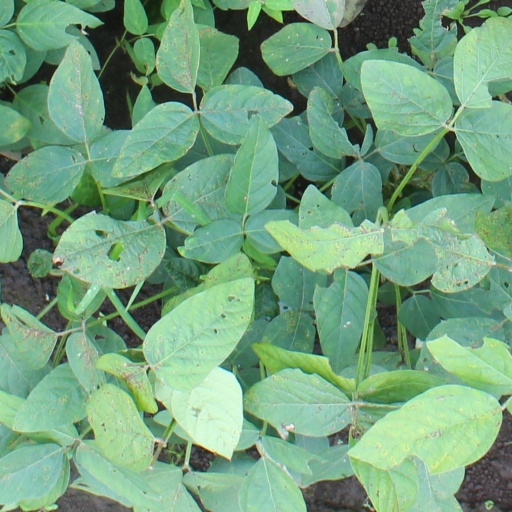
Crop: soybean